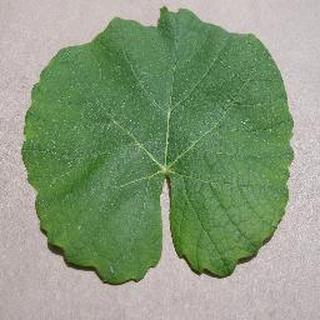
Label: healthy_grape